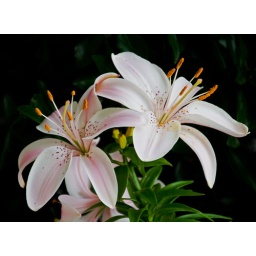
I spotted these lillies growing under the deck of our neighbor's home in Chesapeake Beach, Maryland.